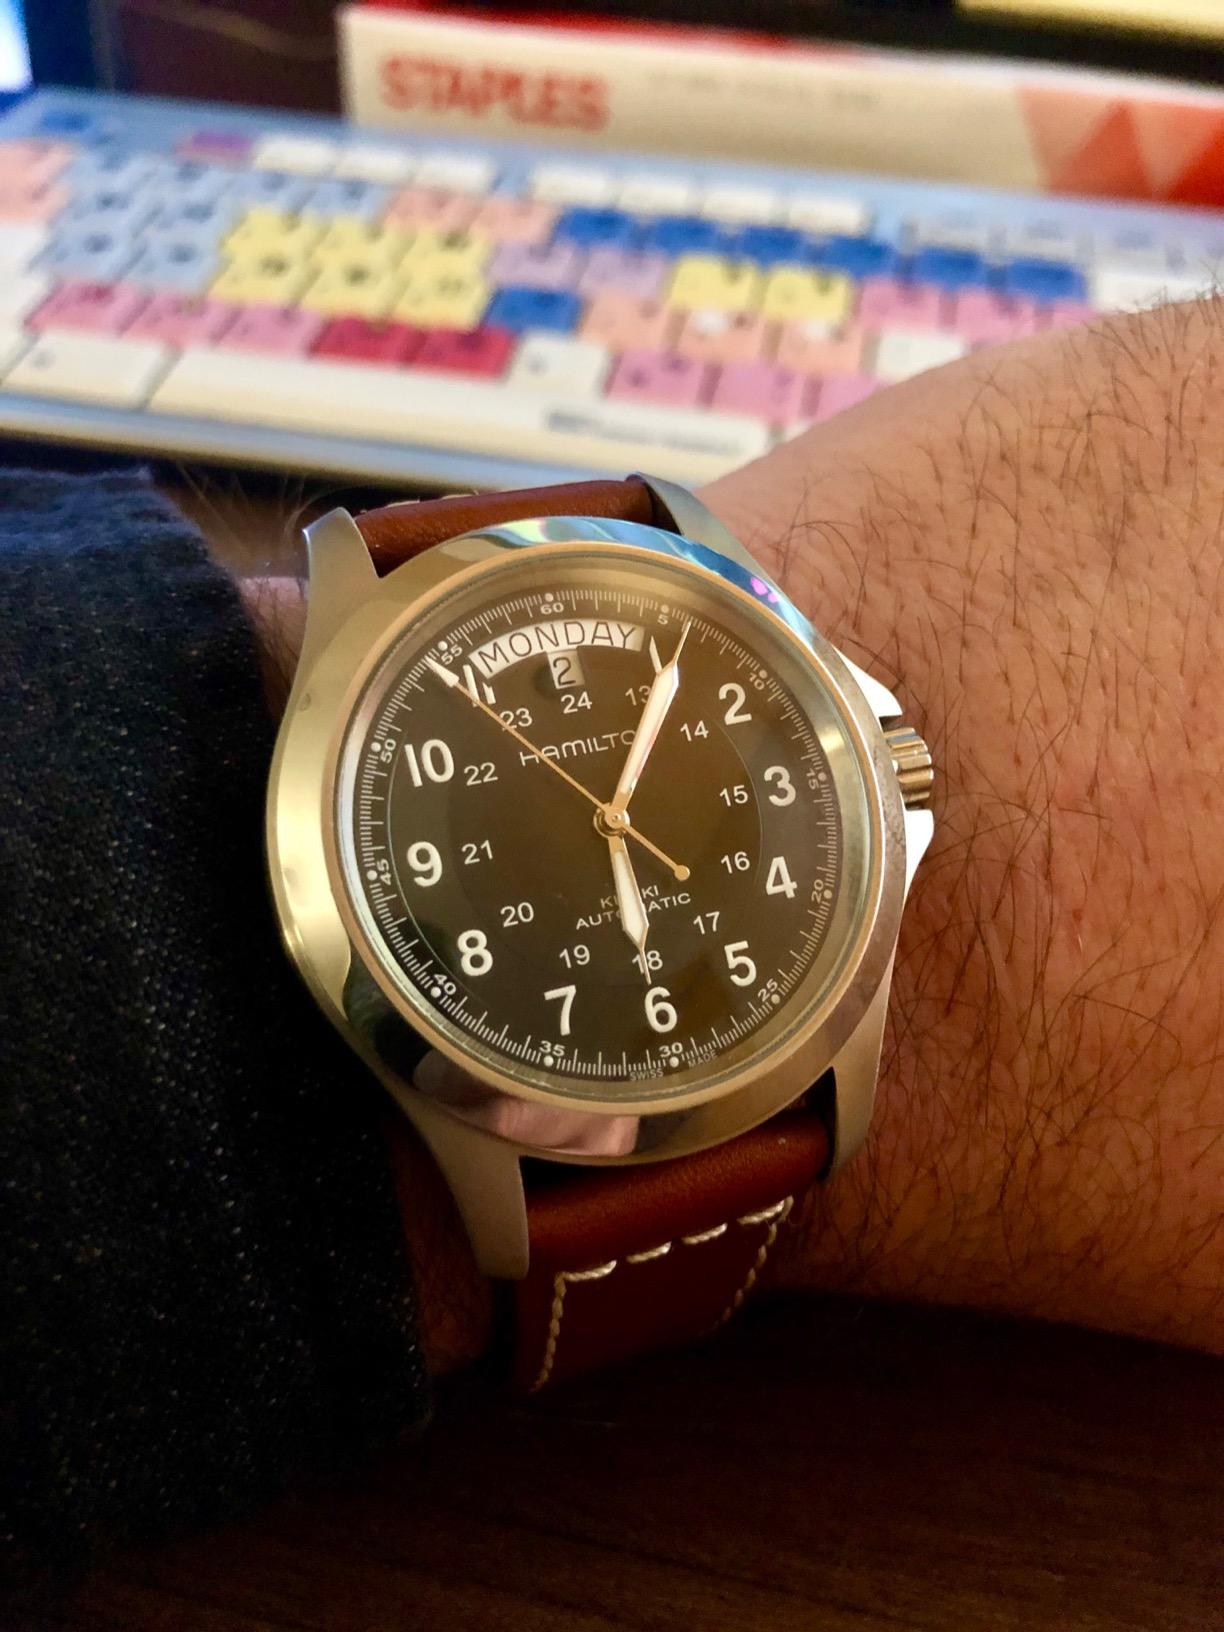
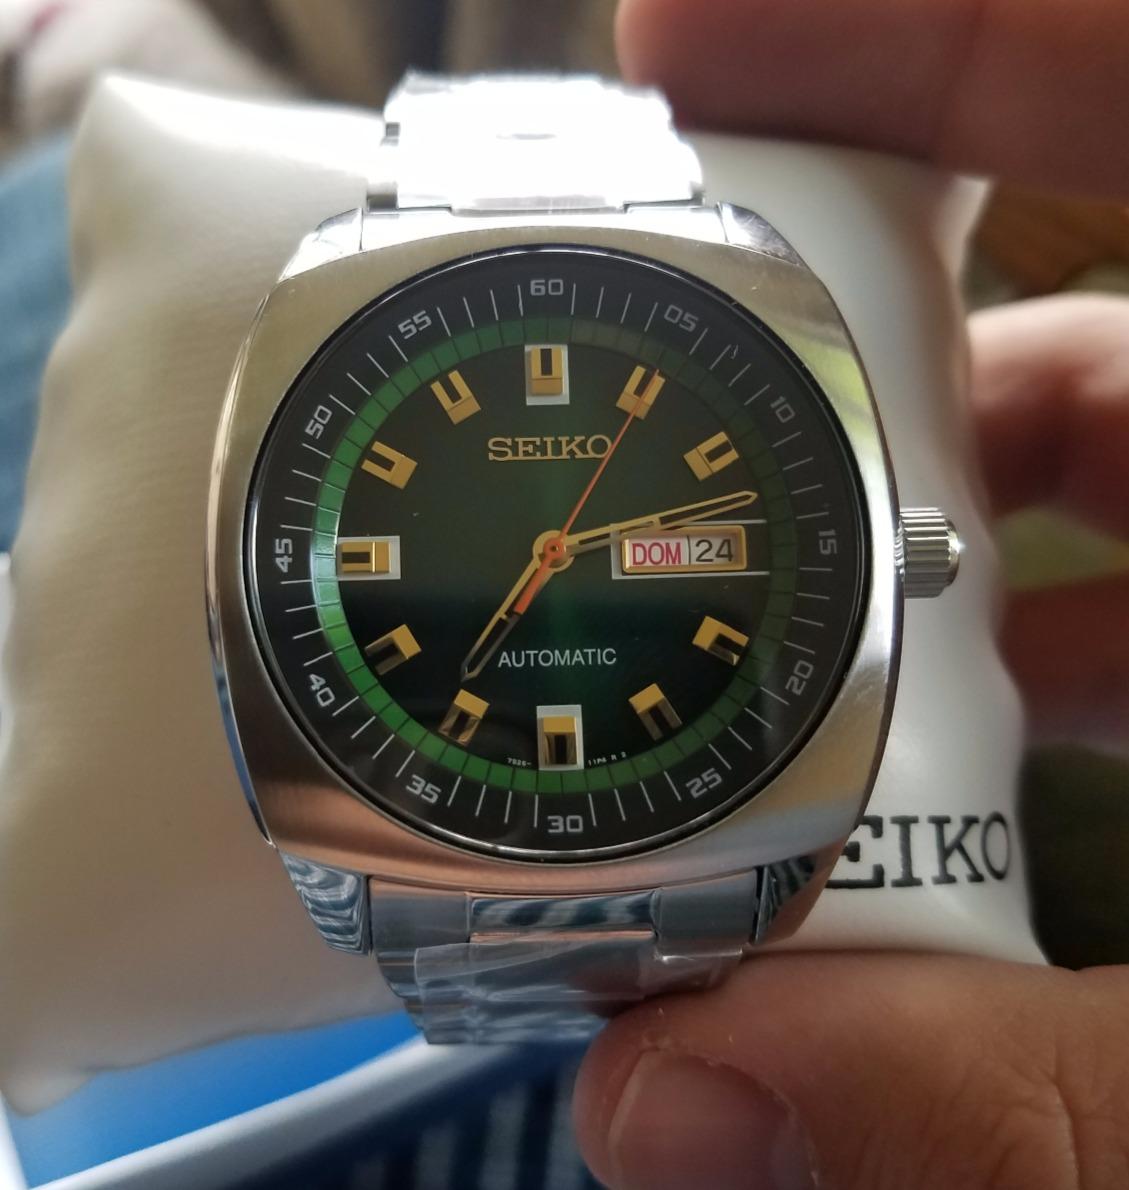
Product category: accessories_watch
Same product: no